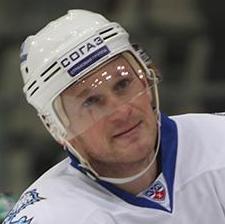
Age: 34